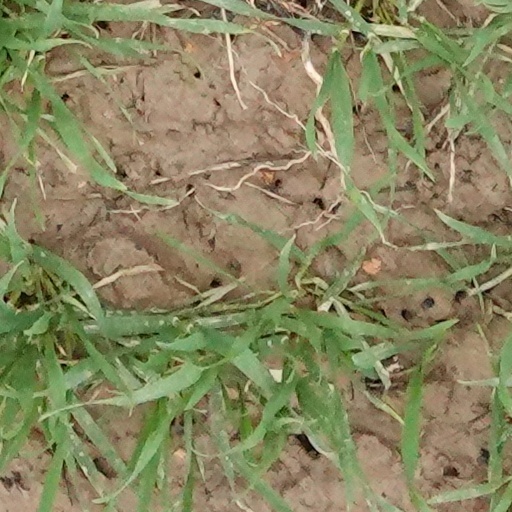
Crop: wheat